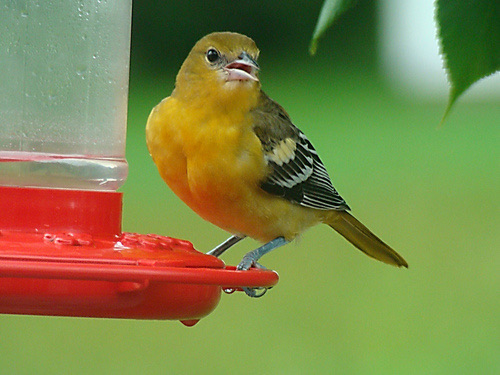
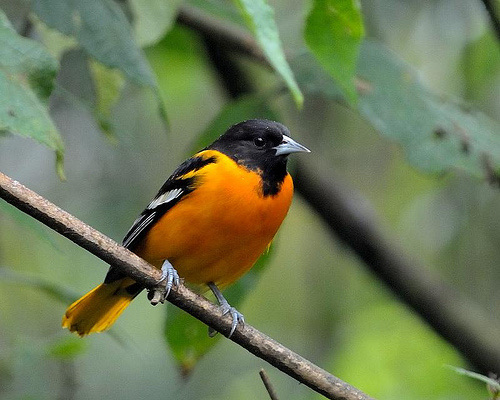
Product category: misc
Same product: yes